Alice Hibbert-Ware

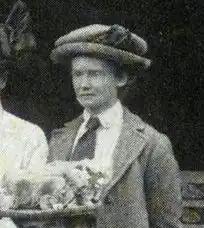
Hibbert-Ware in a group photo at the British Mycological Society in 1913

Alice Hibbert-Ware (1869–1944) was a New Zealand-born naturalist and educator, who is particularly notable for her research and report on the Little Owl and described as one of the "unsung heroines of modern ecology."